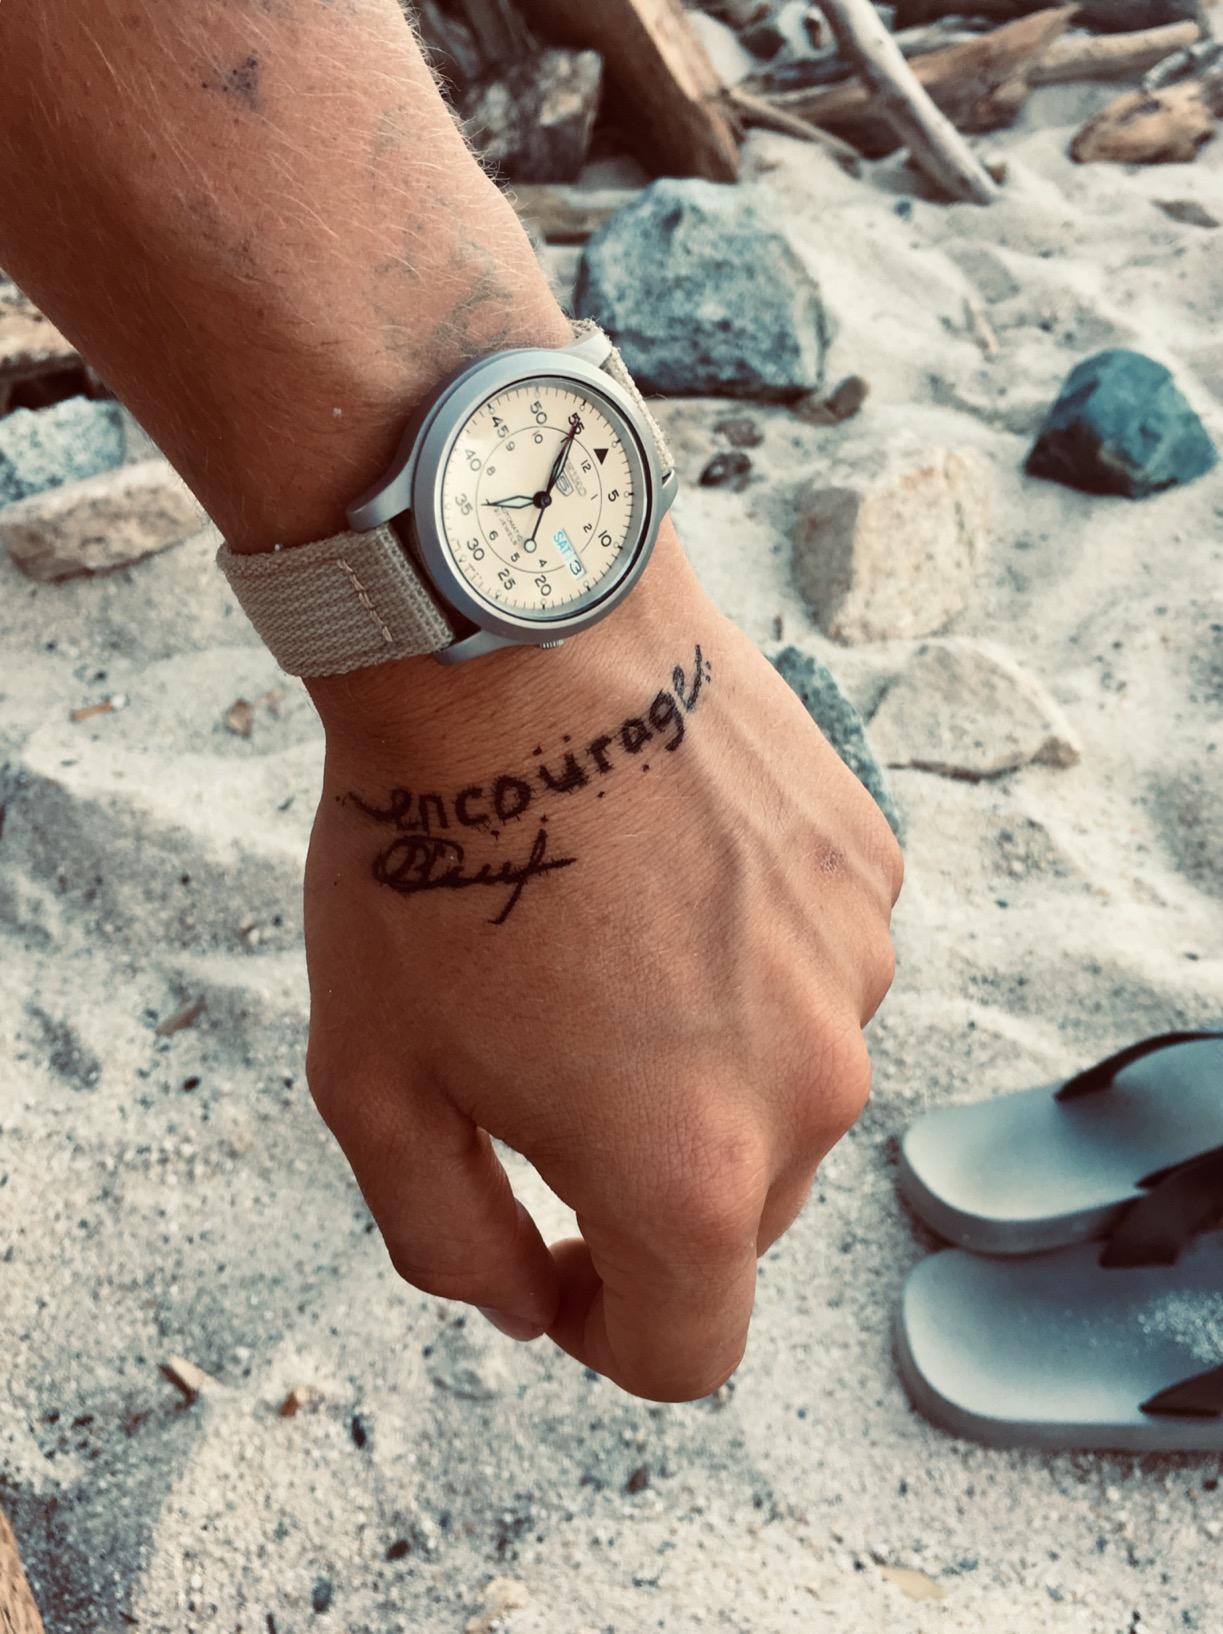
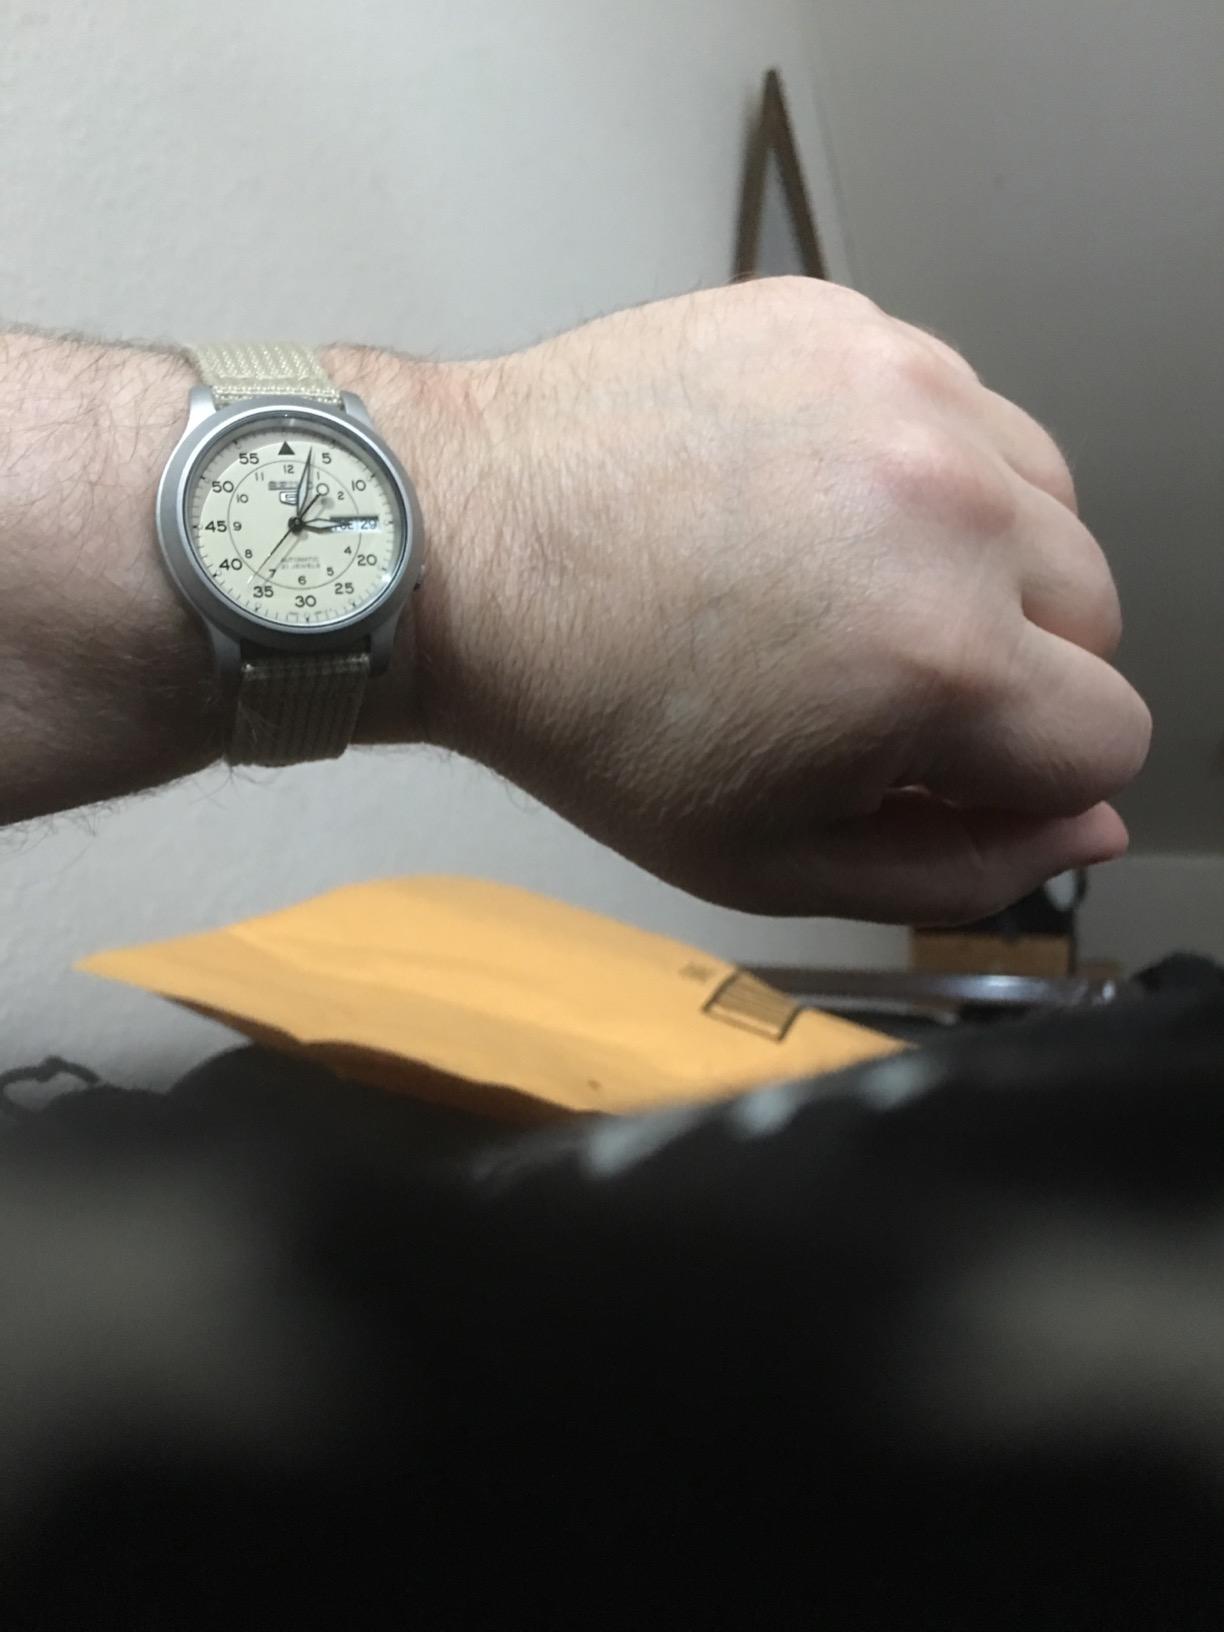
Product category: accessories_watch
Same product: yes